Ruby Green Smith

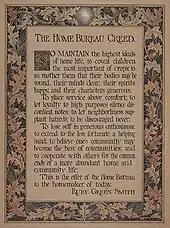
For transcript see Wikisource

In 1919, she authored "The Home Bureau Creed", of which over half a million copies were eventually printed and distributed.